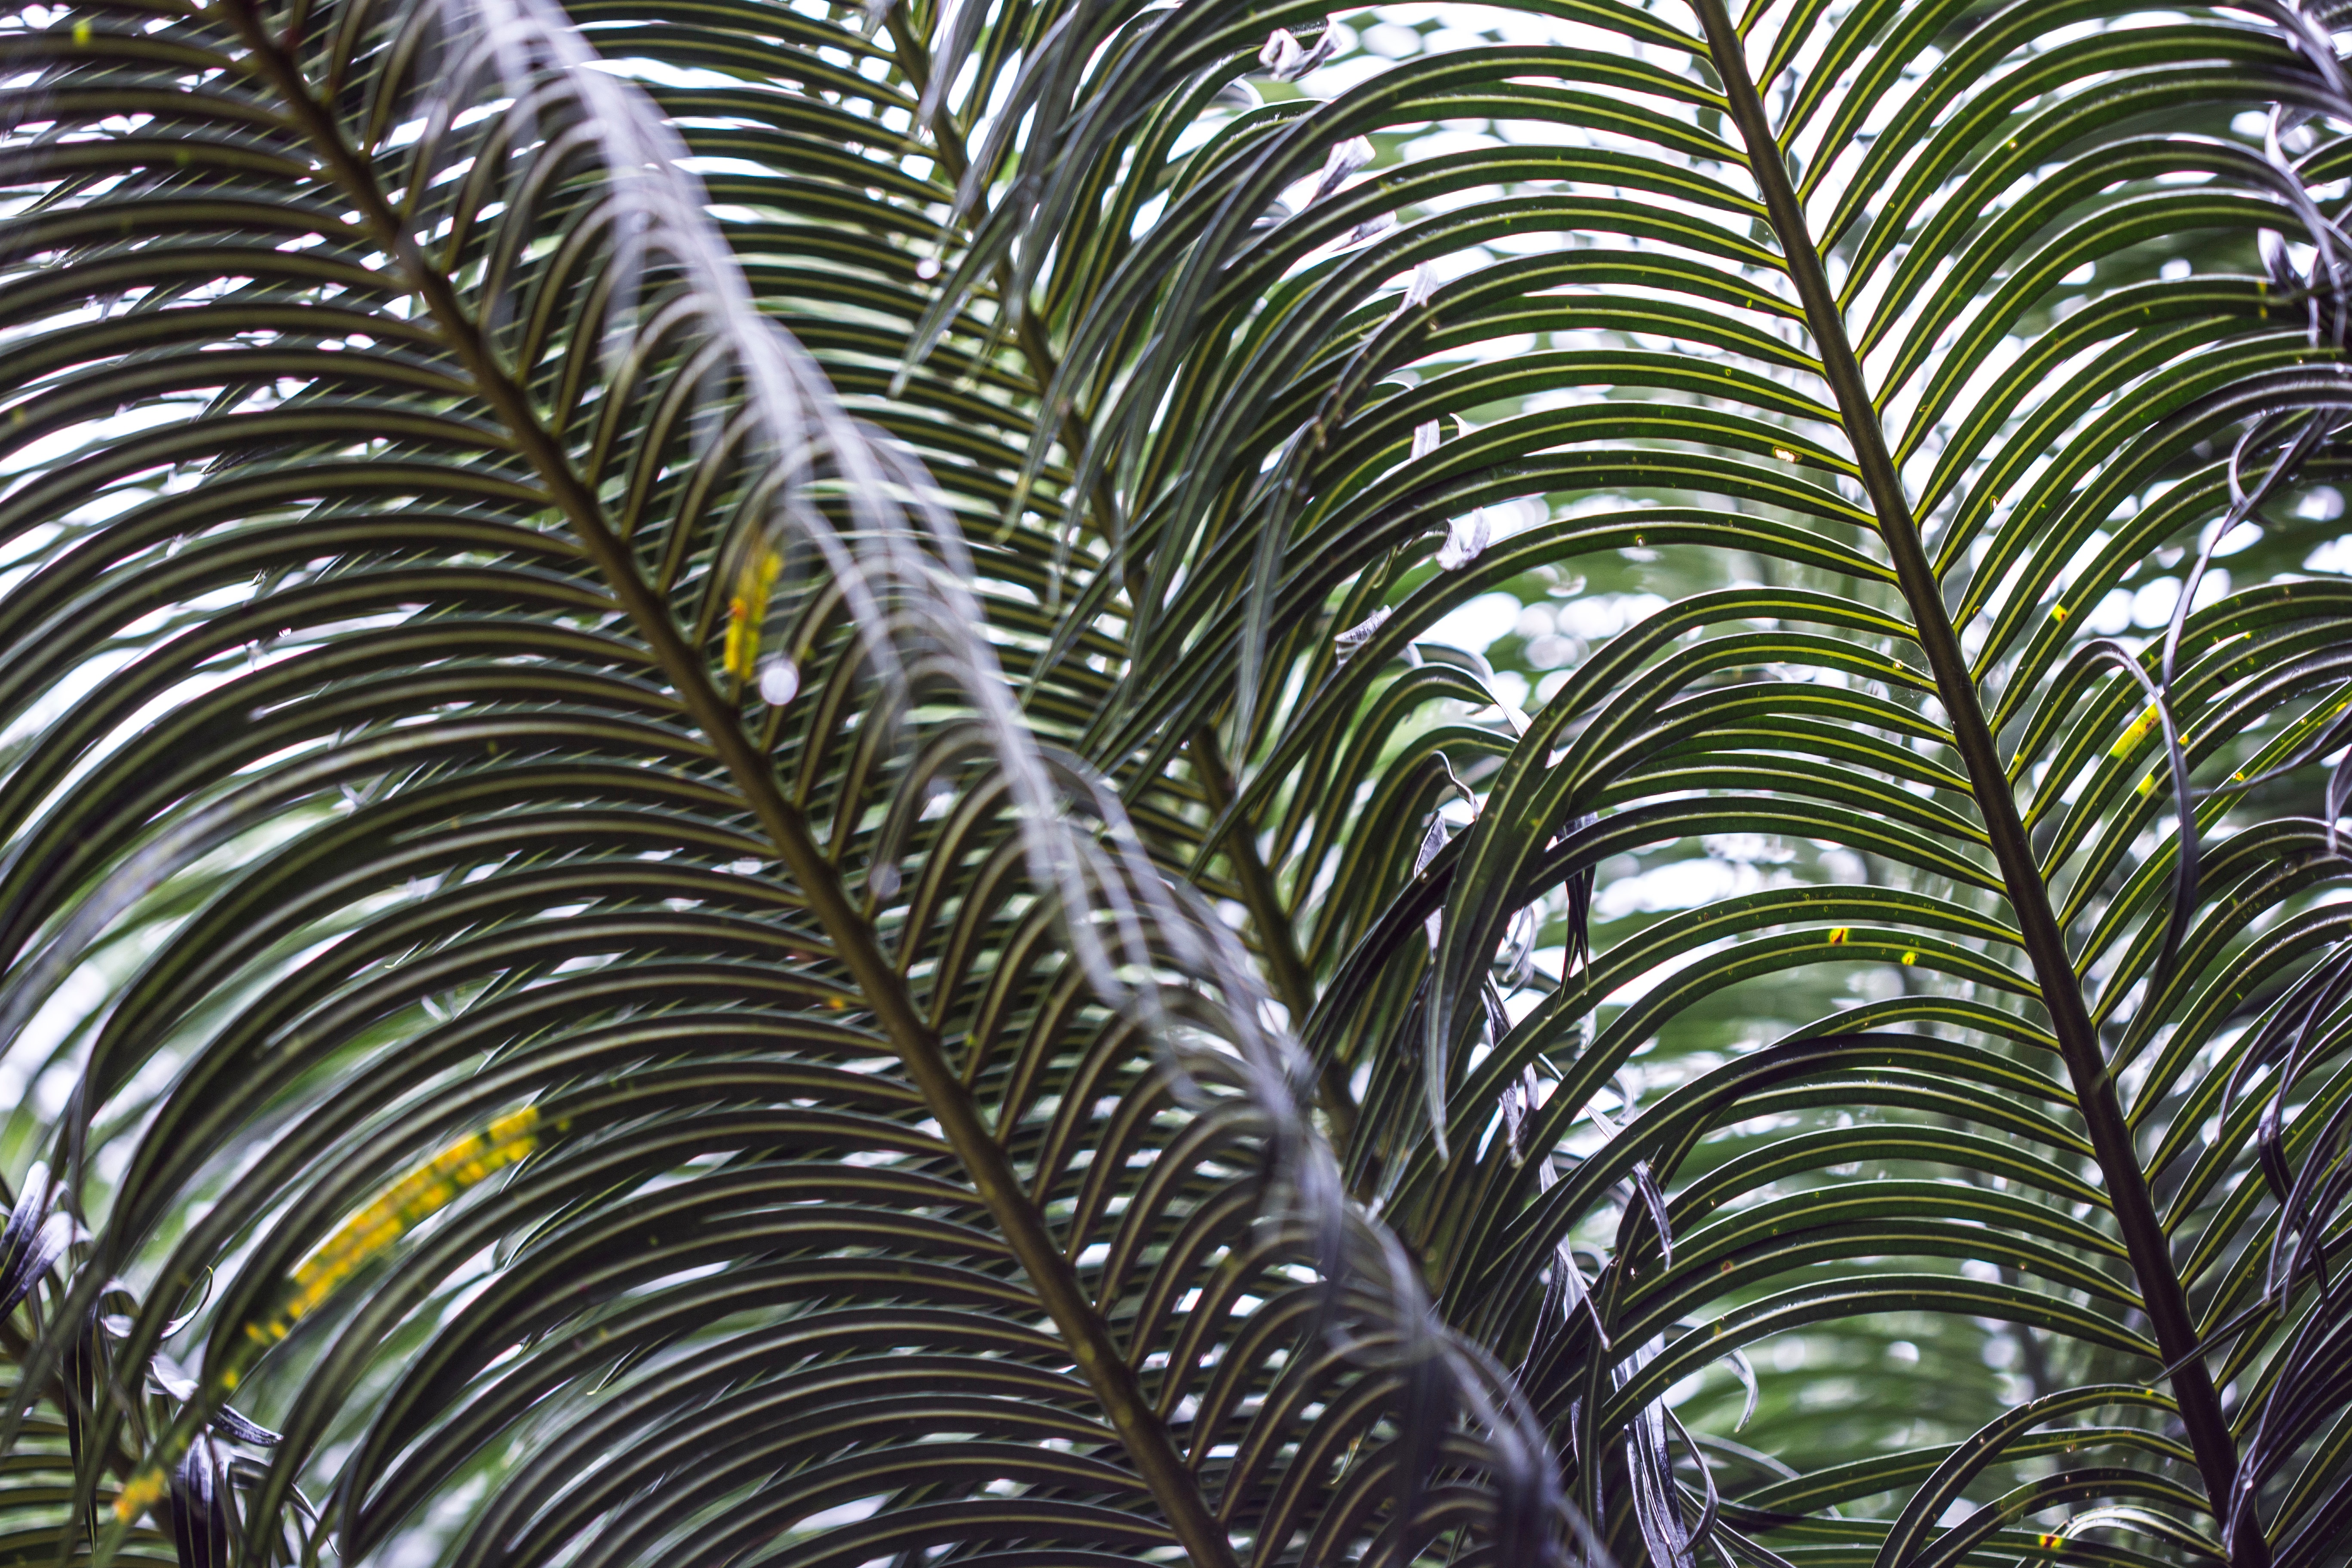
tree, branch, plant, leaf, flower, green, jungle, botany, fir, flora, plant stem, woody plant, land plant, arecales, palm family